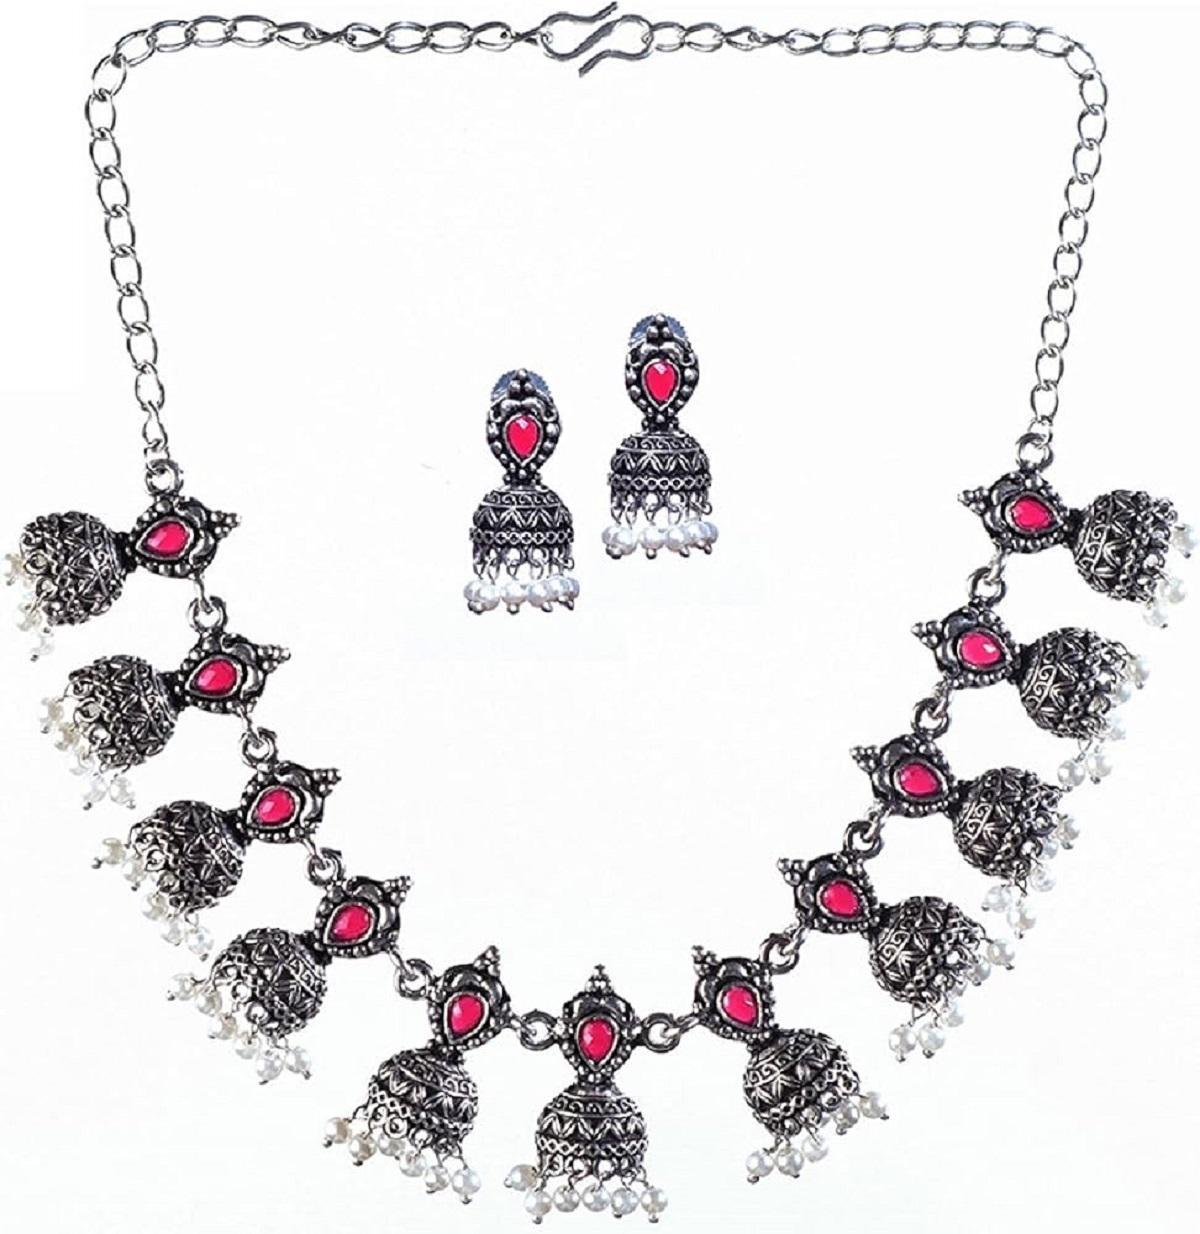
Raasya Jewellery Ethnic Oxidised German Silver with Maroon Stones & Pearls Ethnic Choker Jumka Necklace Set with Earrings Jhumka for Women & Girls
Type: Necklaces
Brand: Raasya
Price: Rs. 599
 RaaSya Introducing our exquisite Stone Work Oxidised Silver Plated Long Necklace Set, specially designed for girls who appreciate elegance and style. This stunning jewelry set combines traditional craftsmanship with contemporary design elements to create a captivating accessory that will enhance any outfit. The necklace features a long chain made from high-quality silver plated metal with an oxidized finish. This unique oxidized effect adds depth and character to the necklace, giving it a vintage and antique appearance. The length of the chain is carefully chosen to complement a variety of necklines, making it versatile for different occasions. The highlight of this necklace set is the intricate stone work embellishments. Delicately crafted using vibrant and sparkling stones, these embellishments add a touch of glamour and sophistication to the piece. The stones are strategically placed along the chain, creating a beautiful and eye-catching pattern that instantly grabs attention. The set includes matching earrings that mirror the design of the necklace, completing the look with elegance and symmetry. The earrings feature a secure hook closure, ensuring they stay comfortably in place throughout the day or evening. Whether you’re attending a wedding, a festive celebration, or a casual gathering, this Stone Work Oxidised Silver Plated Long Necklace Set is the perfect accessory to elevate your style. It also makes a thoughtful and memorable gift for birthdays, anniversaries, or any special occasion.